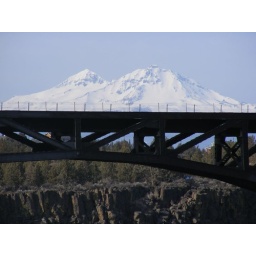
The train trestle with some mountain way off in the distance.